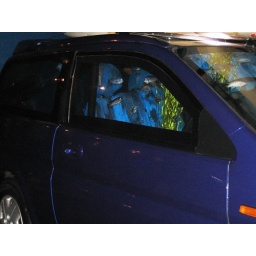
fish in a car